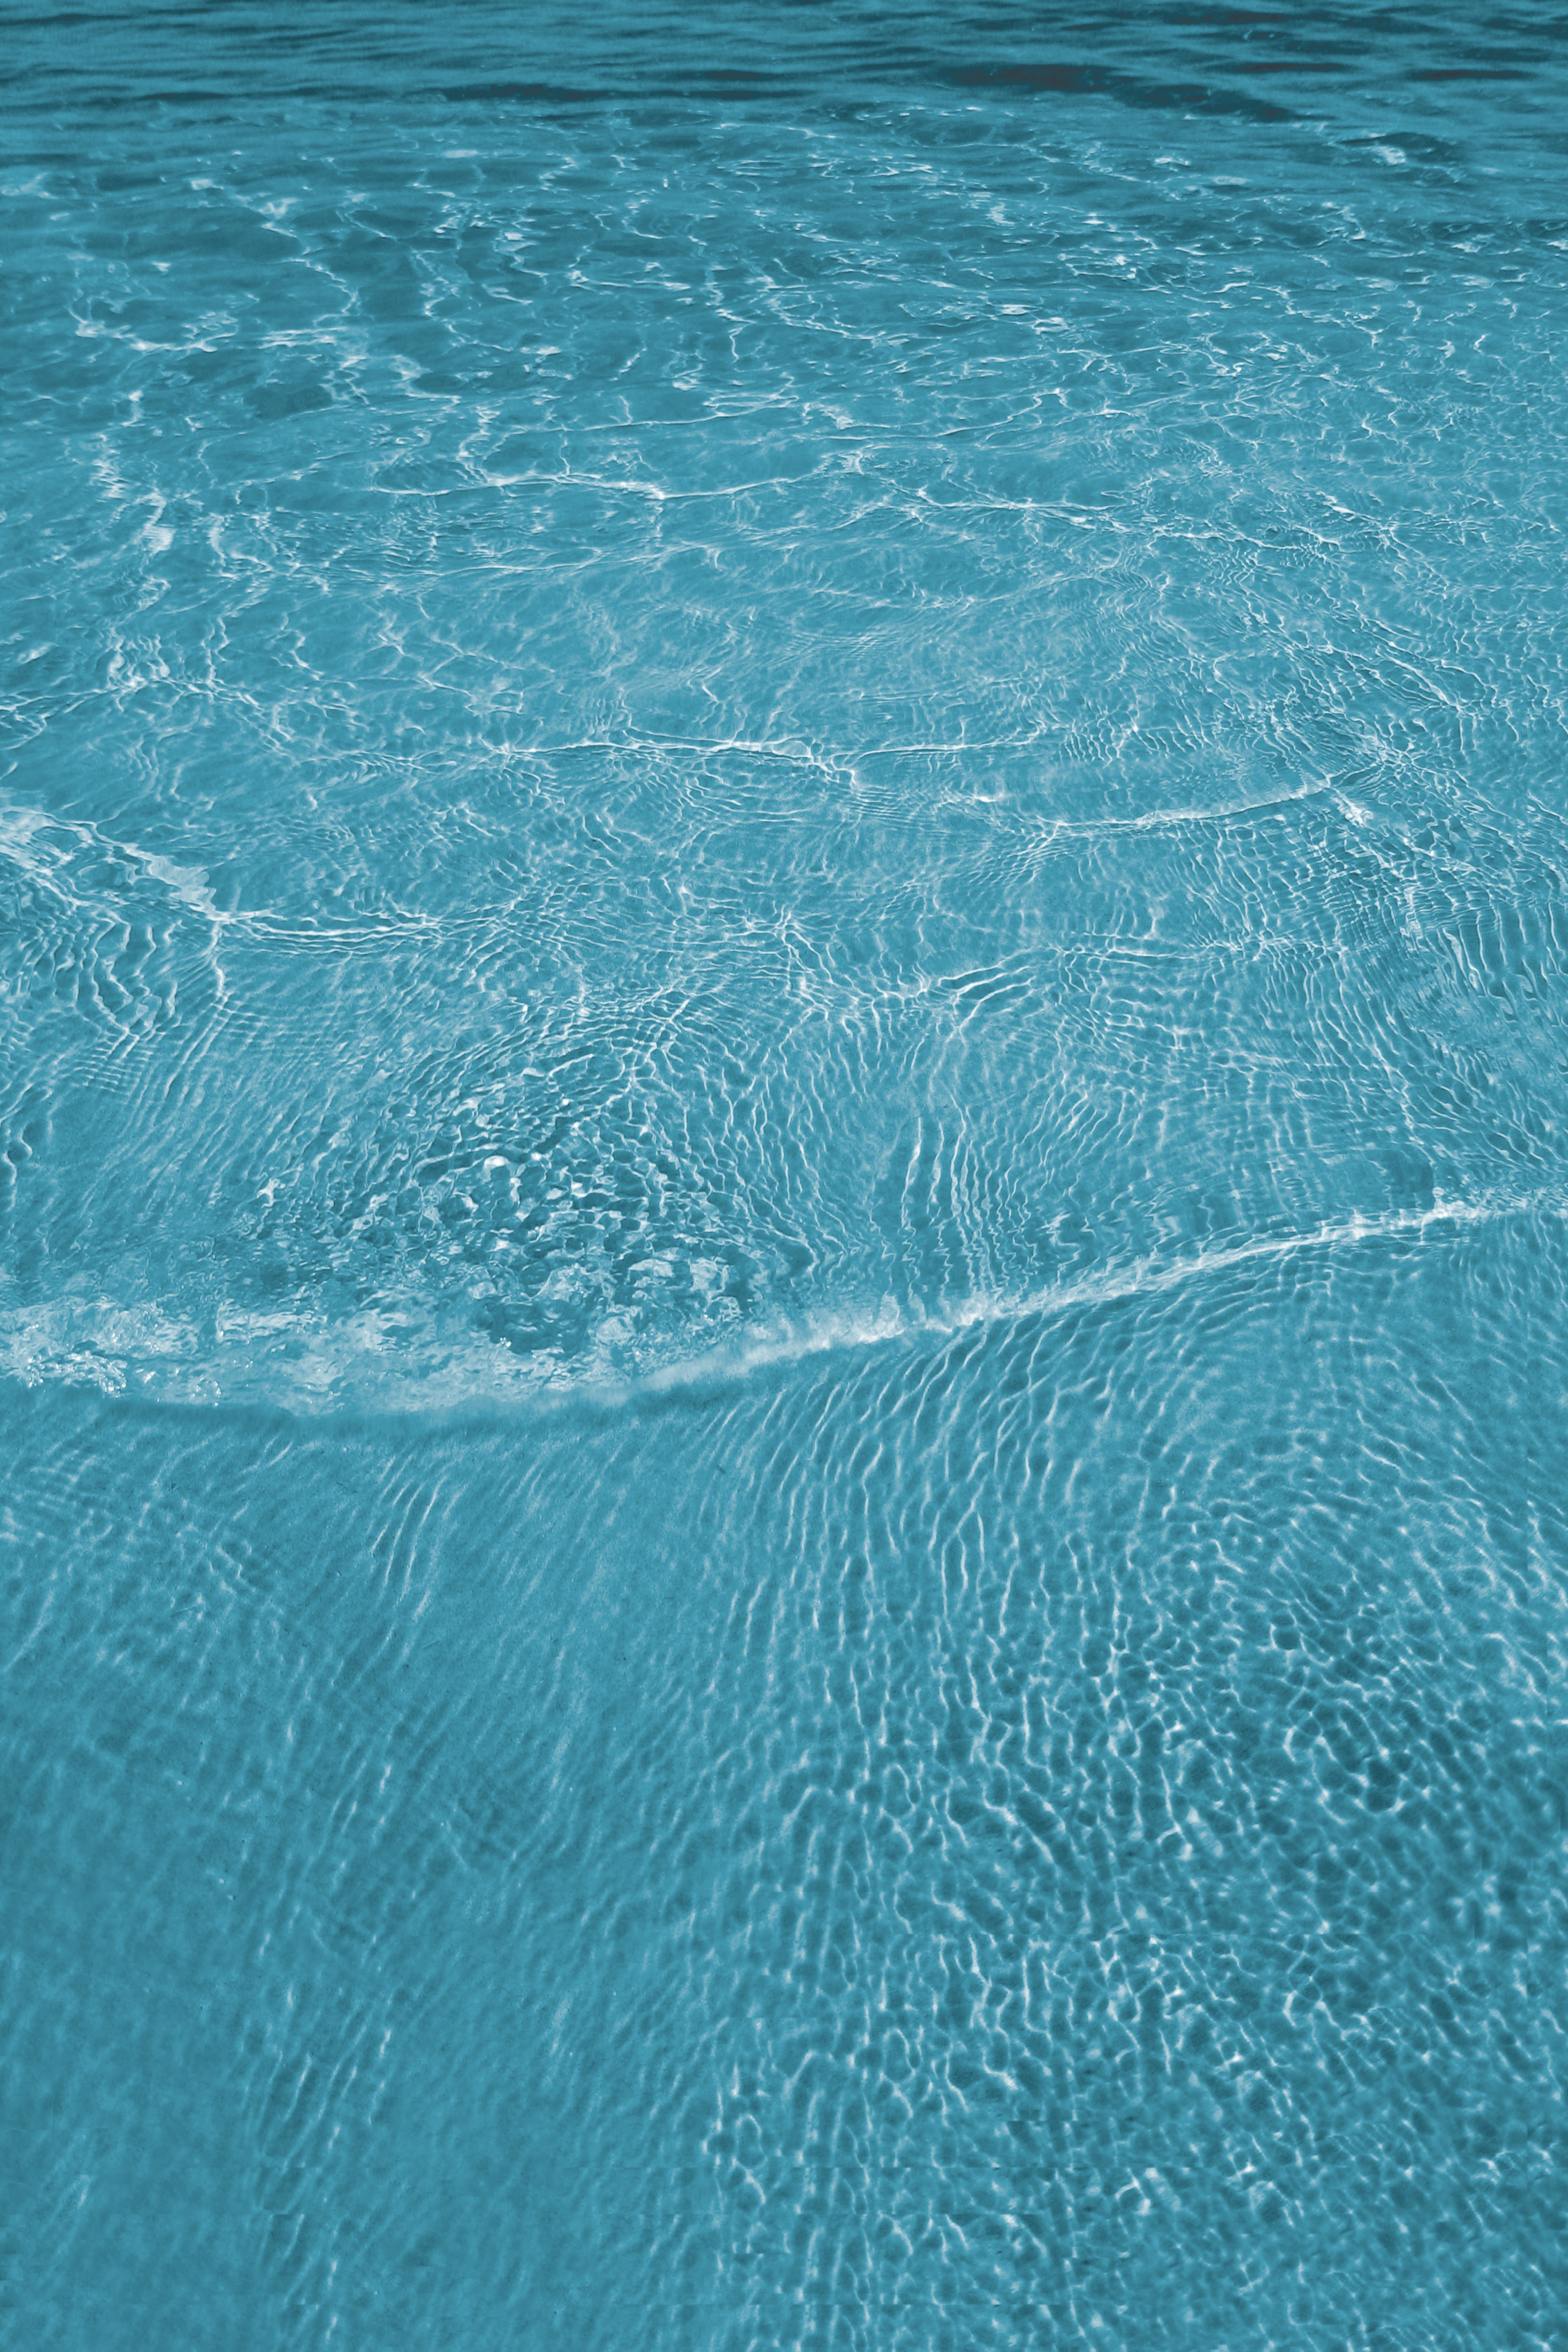
beach, sea, water, nature, ocean, texture, wave, lake, underwater, surf, line, swimming pool, holiday, blue, background, aqua, turquoise, moves, fund, wind wave